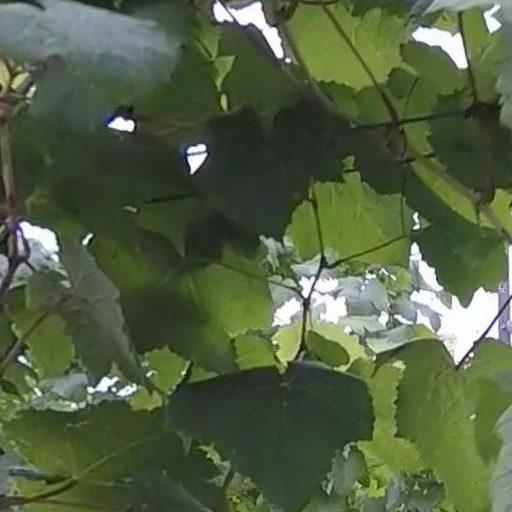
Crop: grape